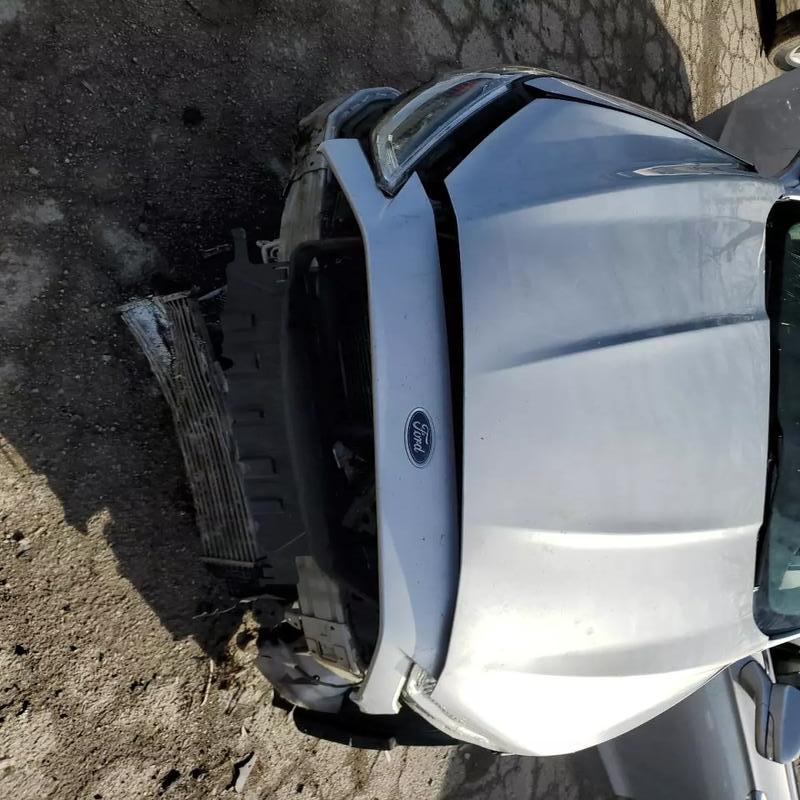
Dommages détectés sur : plaque d'immatriculation avant, pare-choc avant, feu avant droit, feu avant gauche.
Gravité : sévère